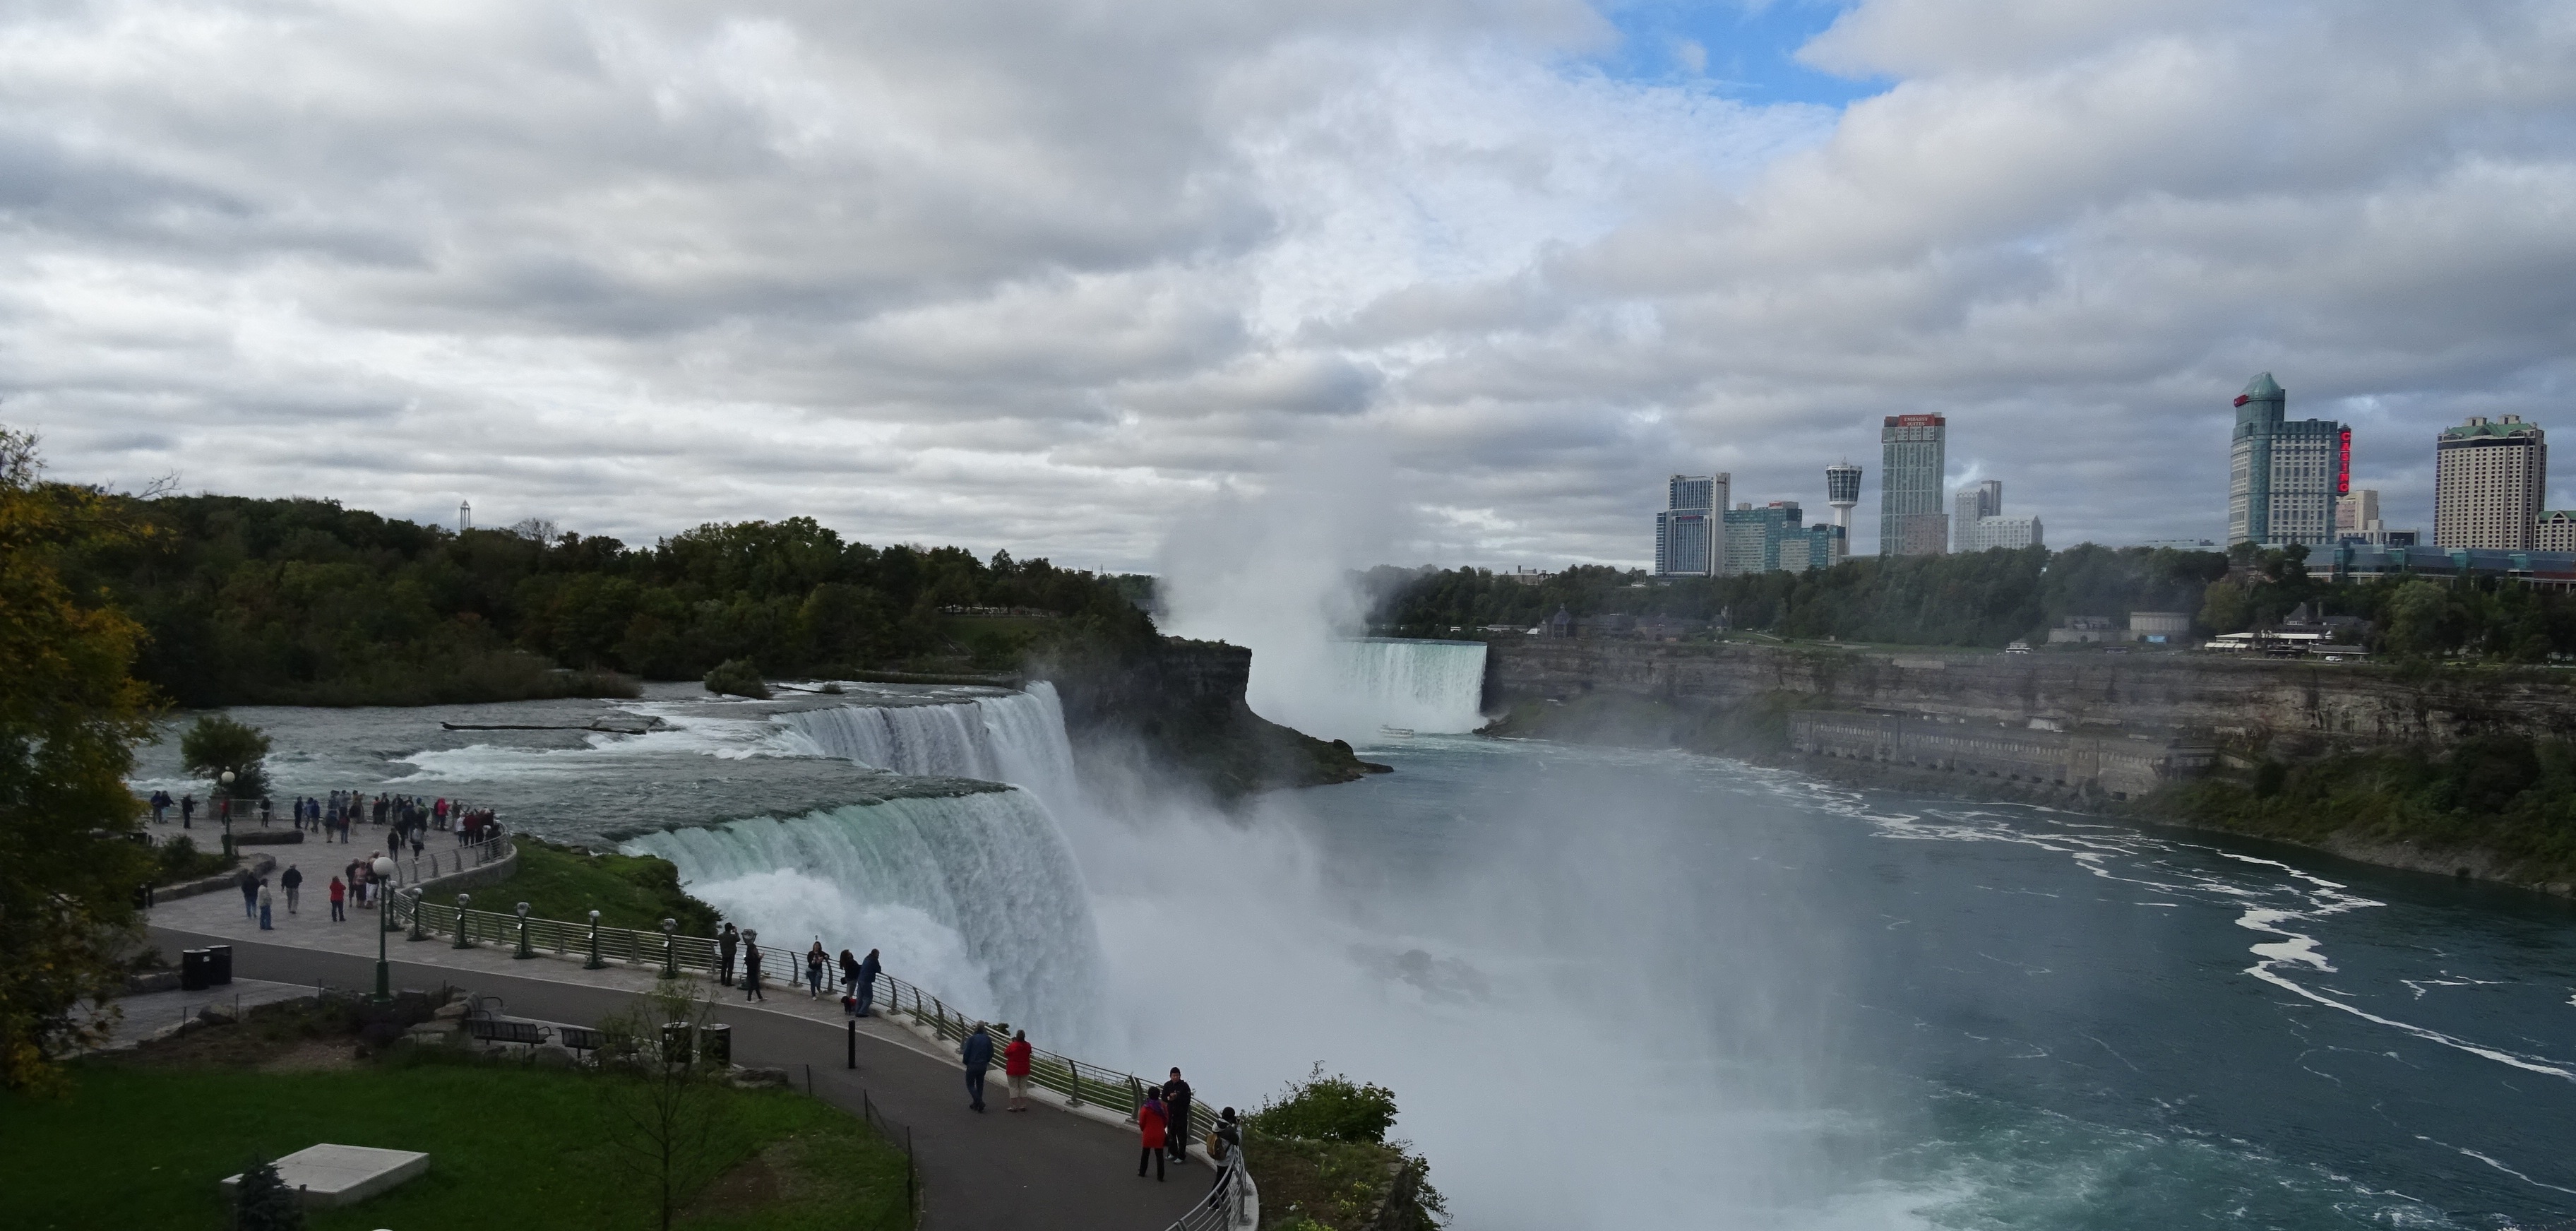
sea, coast, water, nature, waterfall, mist, view, river, reflection, flowing, scenic, spray, usa, attraction, waterway, body of water, american, falls, niagara, horseshoe, water feature, niagara falls, atmospheric phenomenon